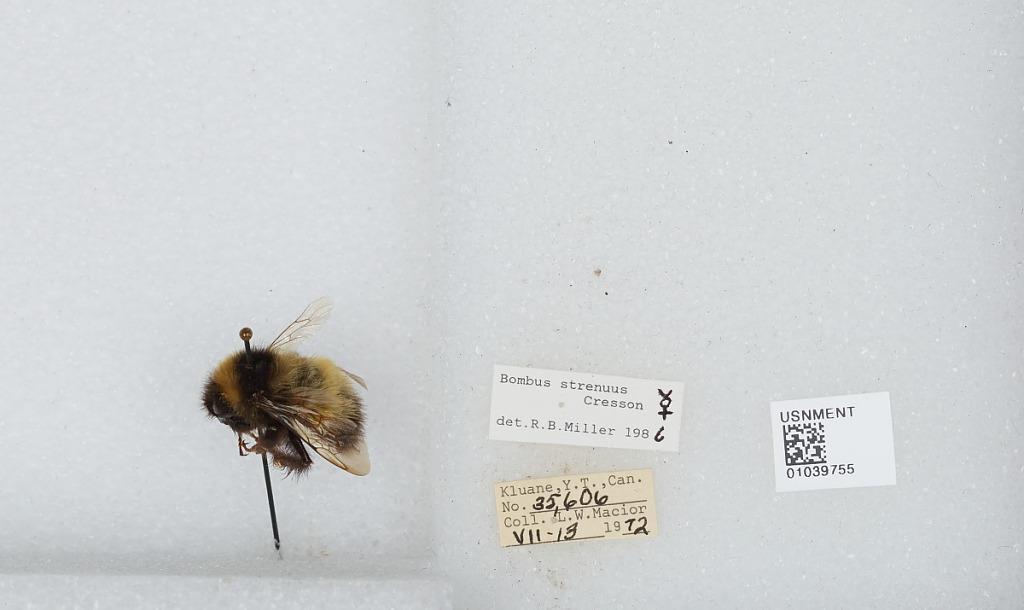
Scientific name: Bombus (Alpinobombus) neoboreus Sladen
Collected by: L. Macior
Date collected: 1972-7-13
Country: Canada
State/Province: Yukon Territory
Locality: Kluane
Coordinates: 60.75, -139.5
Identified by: Miller, R. B.